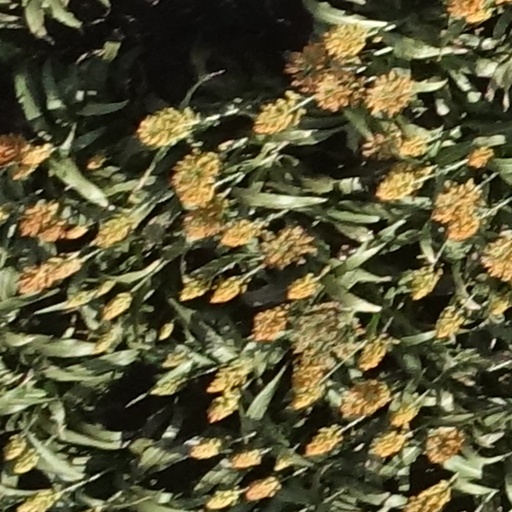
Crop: sorghum